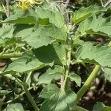
Crop: Tomato
Condition: healthy-leaf